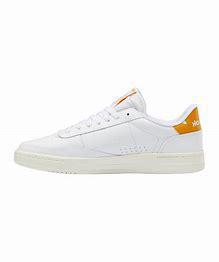
Brand: Reebok
Model: Court Peak